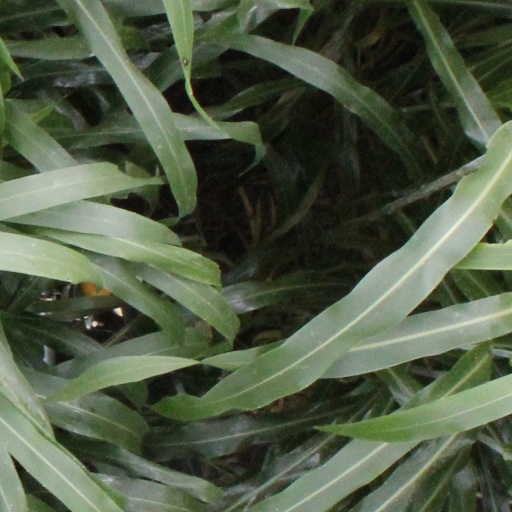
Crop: sorghum